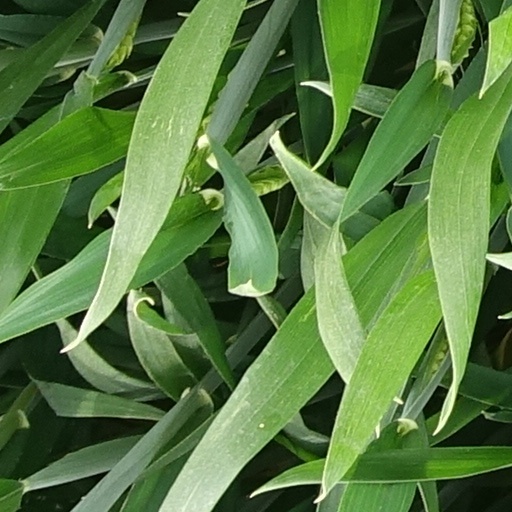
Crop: wheat